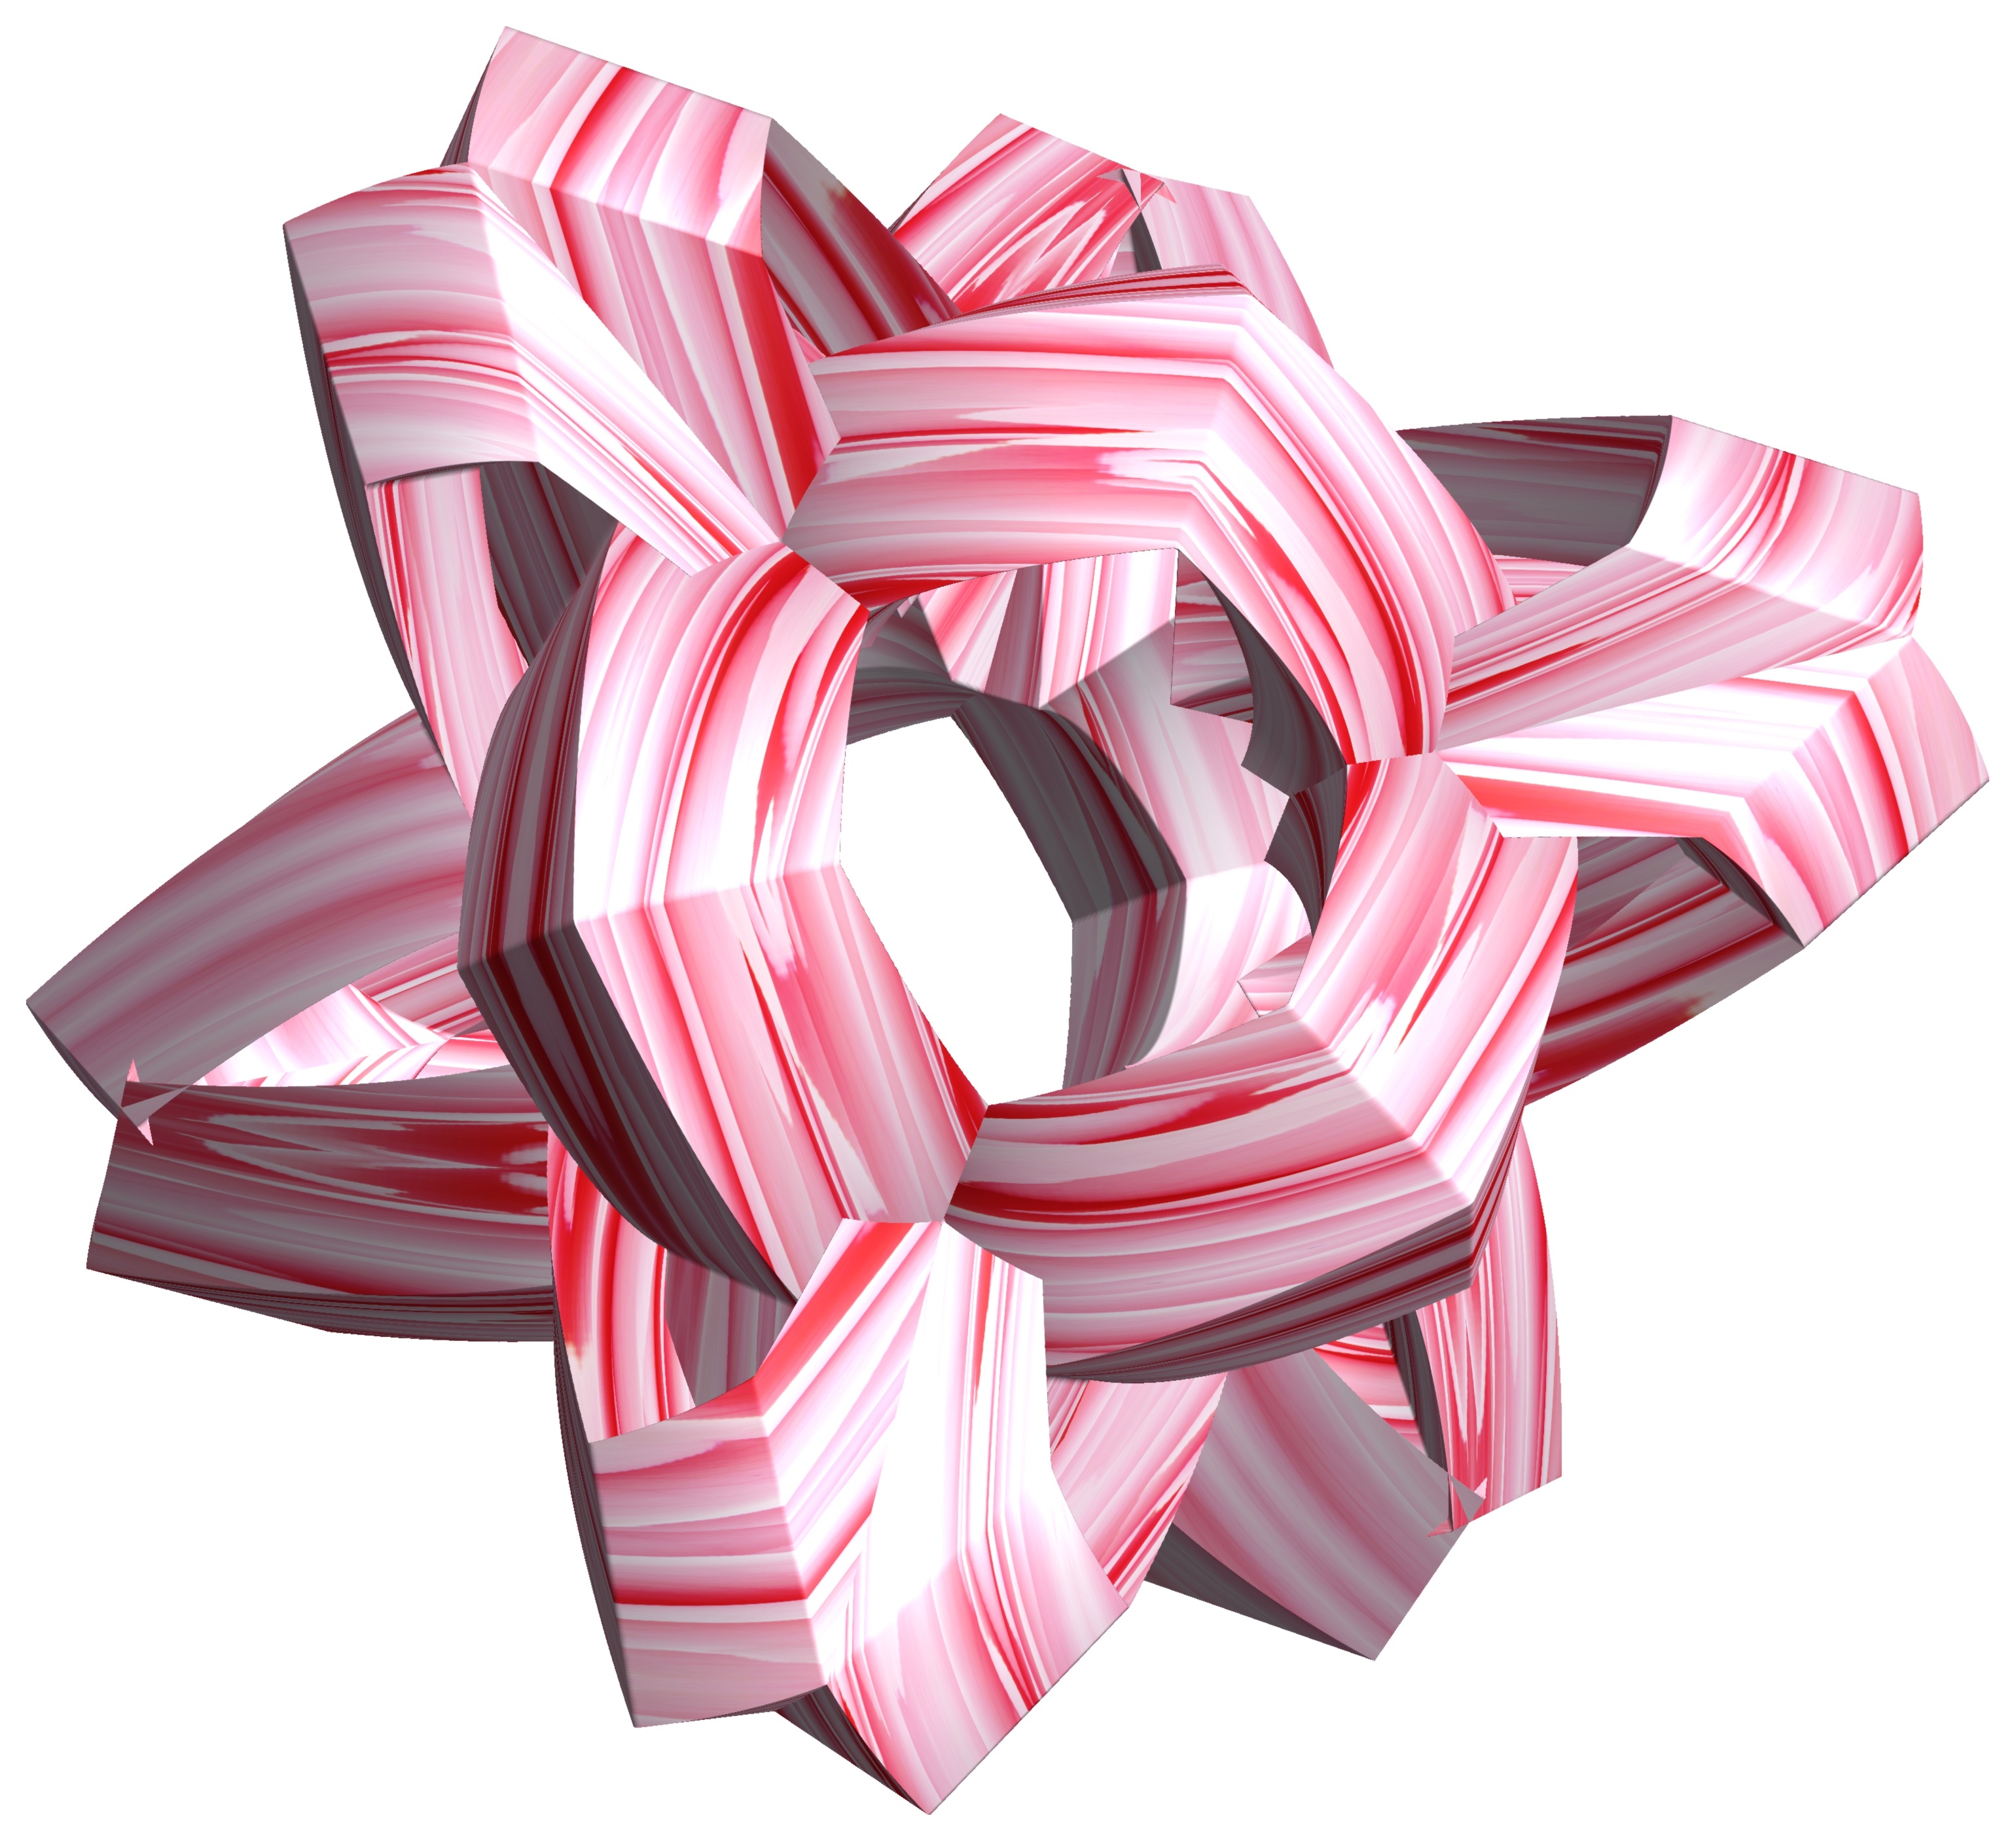
structure, wheel, texture, petal, pattern, geometry, pink, font, sculpture, illustration, design, symmetry, 3d, graphic, magenta, shape, torus, mathematica, cg, parametricplot3d, code, program, algorithm, mapping, geometricsculpture, hexagram, fashion accessory